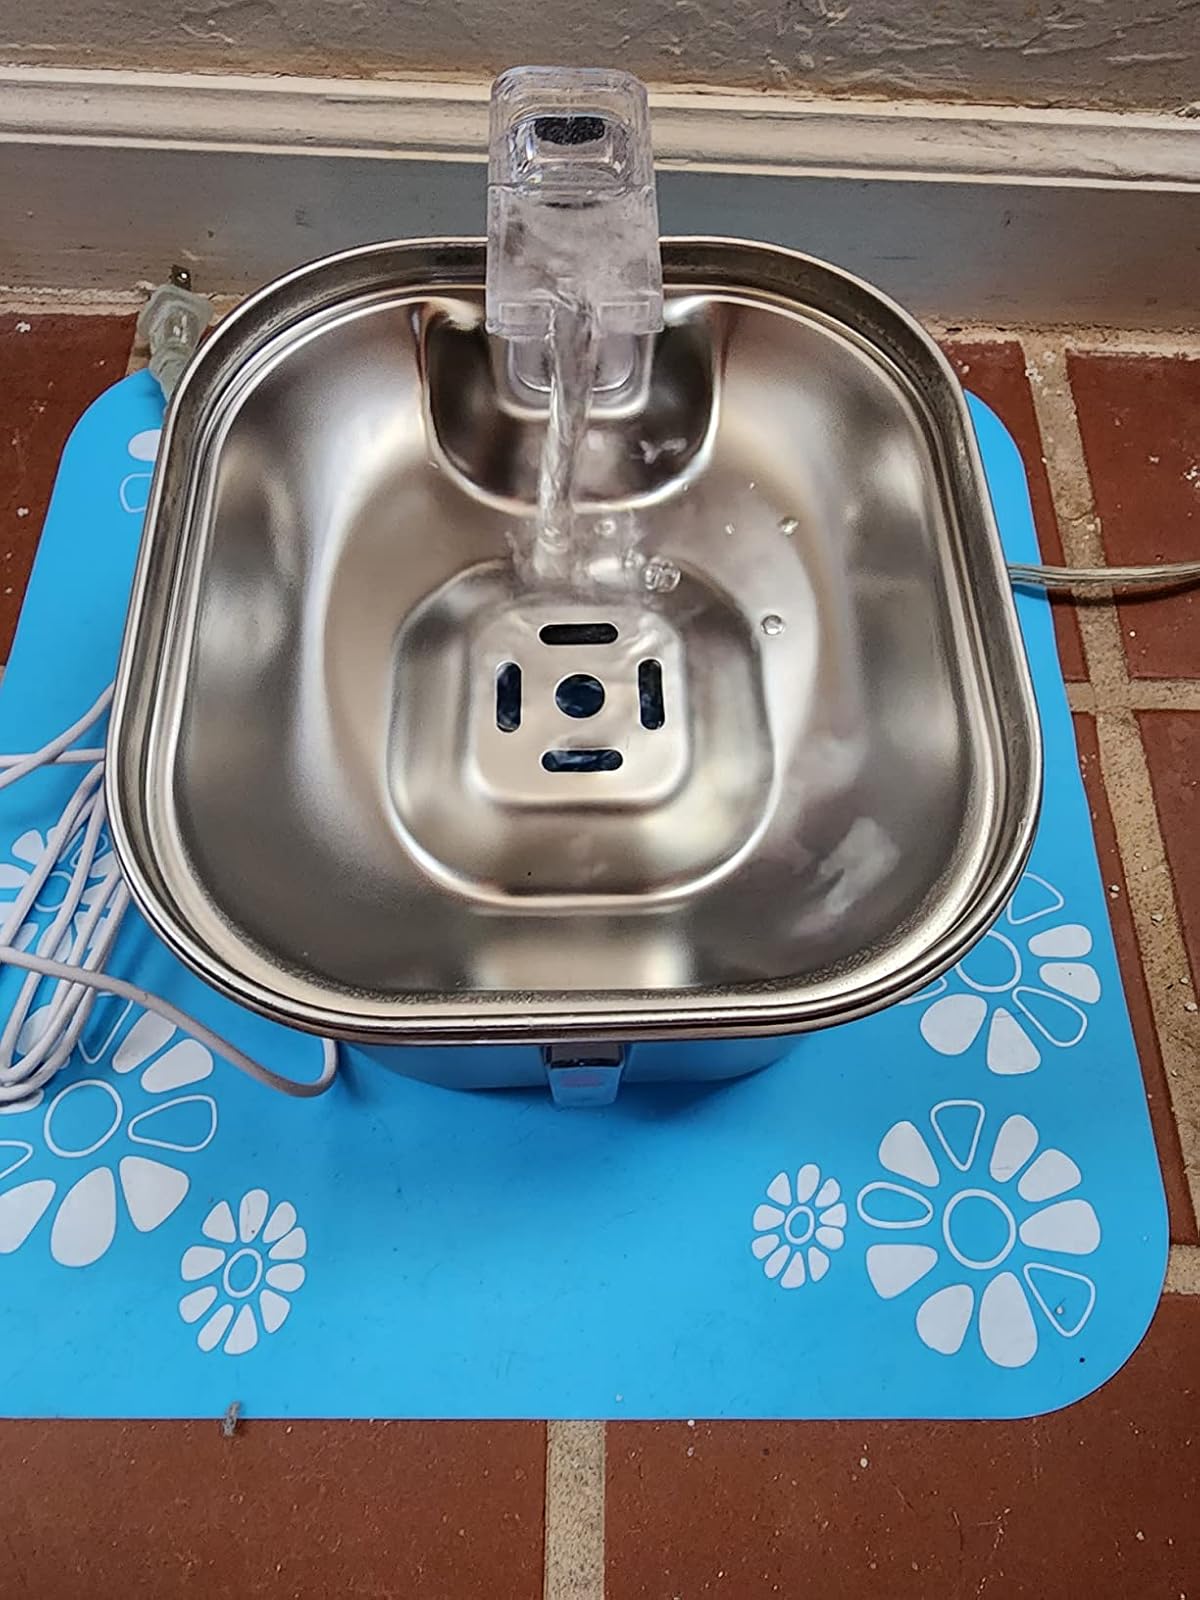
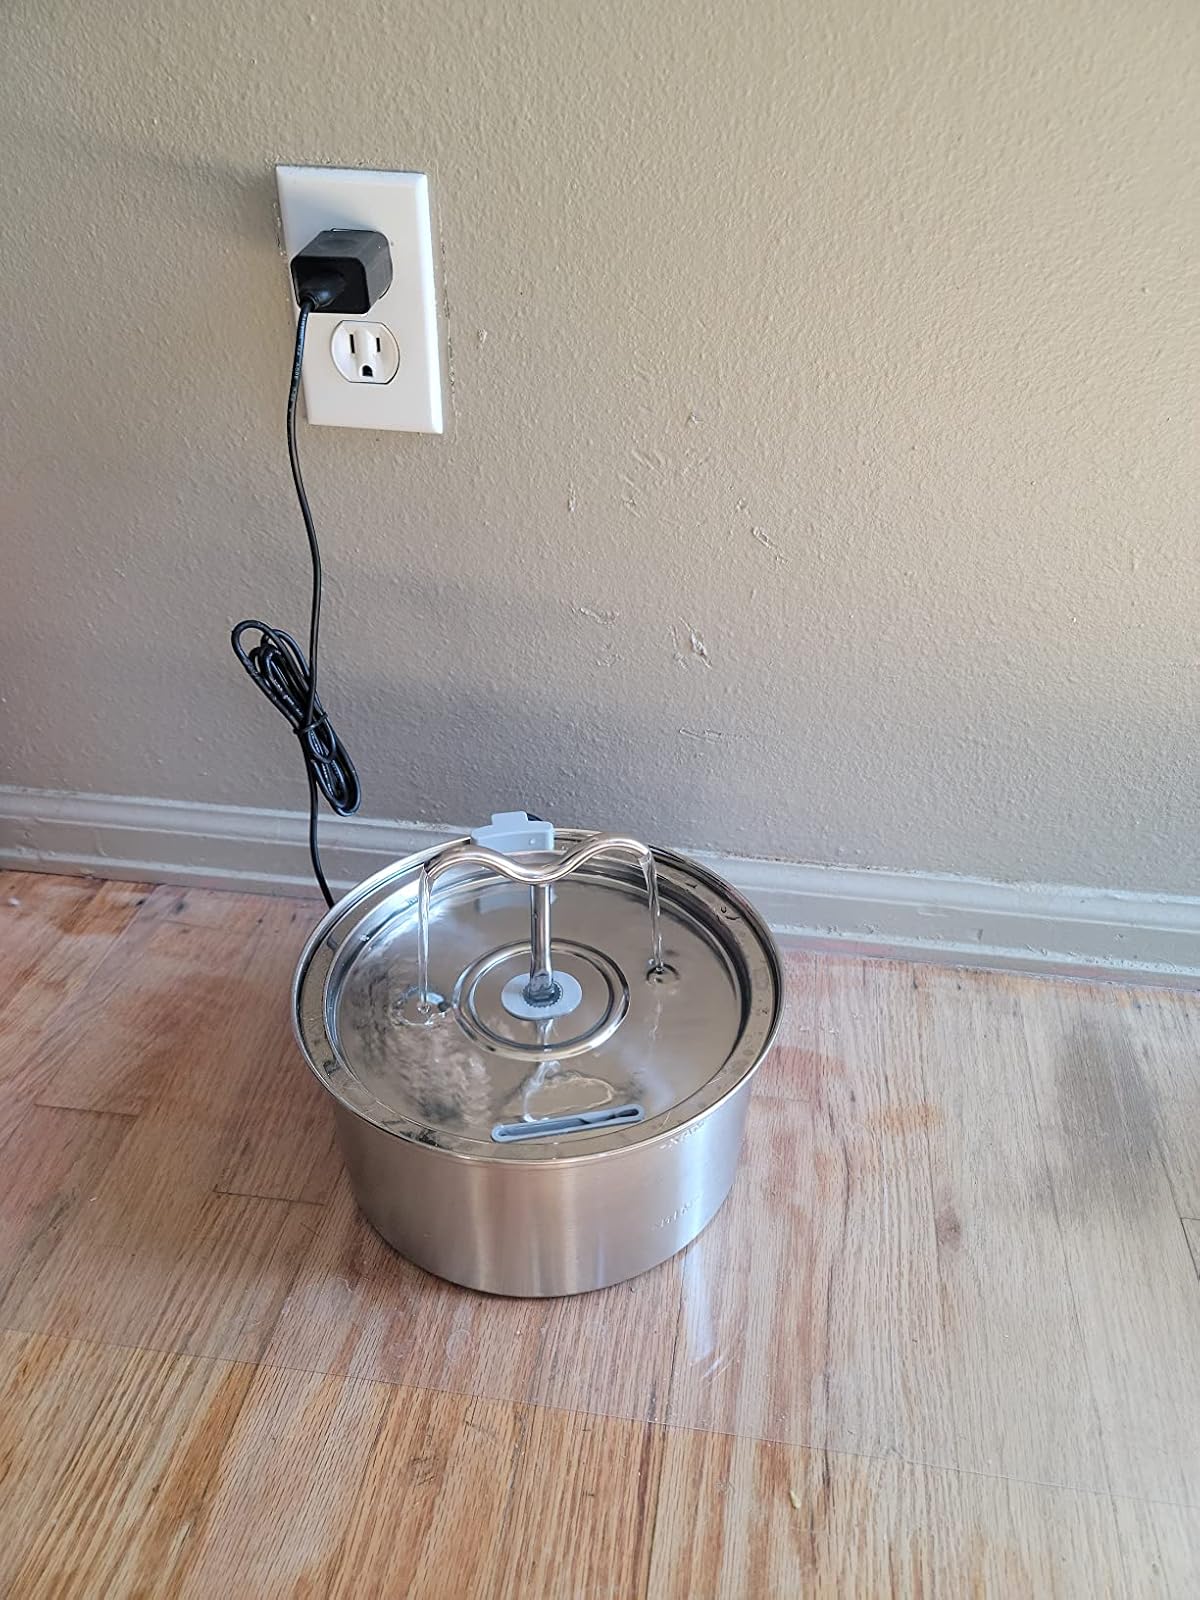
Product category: items_bowl
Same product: no